Brushmakers' Museum, Ramberg

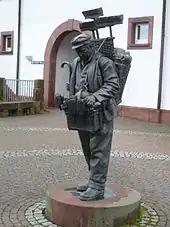
Figure of a Ramberg brush merchant

Since the 18th century, the municipality of Ramberg has been known beyond the boundaries of the Palatinate region for its brushmakers and brush merchants; for a long time these were almost the only occupations that were undertaken in this remote corner of the Palatinate Forest. Initially brushmaking was a cottage industry with brushes and brooms, scrubbers and similar everyday articles made painstakingly by hand in the home, it later became a factory-based activity. For example, in 1907 there were eight brush and brushwood factories in Ramberg. The raw materials, especially wood and Common Broom, were obtained "inter alia" from the Holpertal valley, which begins just northeast of Ramberg. The Ramberg brush merchants sold their wares not just across the whole of Germany, but also in other European countries.